Mate Parlov

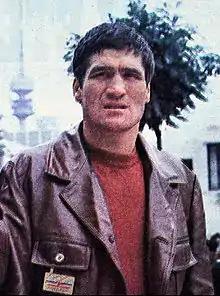
Parlov in 1972

Mate Parlov (16 November 1948 – 29 July 2008) was a Croatian-Yugoslavian boxer and Olympic gold medalist who was European and World Champion as an amateur and as a professional. Parlov was voted the Best Balkan Athlete of the Year for 1974.